Analysis of Shakira's musical work

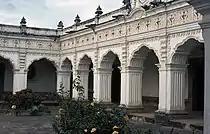

From the beginning of her career in the 90's Shakira was a topic debated among music critics from Latin America and the United States, her fusion of cultures musical style was something very attractive for her, some saw her as a woman who was inspiring others. other women in the industry in a lyrical way expressing her feelings, the fusion of rhythms by her Lebanese descent and how she differentiated herself from other Latin pop artists expressing that Shakira had a personal stamp. In many universities, research work has been carried out on an analysis of Shakira's music, whether it be lyrics or sounds. The academic book "Musical imagiNation: U.S. "Colombian identity and the Latin music boom" explores the artistic work of various celebrities, especially the Colombian singer Shakira. Several magazines, especially "Cultures", make a greater analysis of Shakira's multiculturalism and how this has impacted several countries around the world, exposing her fans to listen to sounds from different countries. The newspaper "The New York Times" expressed that "If her songs had not become international pop hits, Shakira would have been praised as an innovator in alternative Latin rock" calling her work "The Shakira Dialectic".